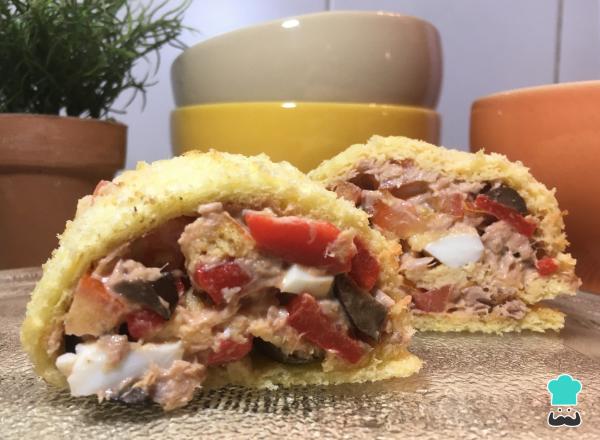
Guarda el pionono de atún en el refrigerador hasta el momento de consumirlo. Si es de tu agrado, puedes decorarlo con mayonesa, aceitunas, huevo picado o tomatitos por arriba.Antes de llevarlo a la mesa córtalo en rodajas de 2 a 3 cm. ¡Disfruta!